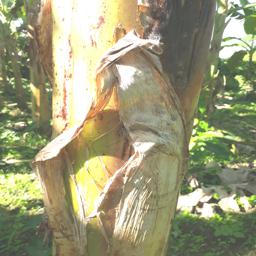
Label: PSEUDOSTEM WEEVIL